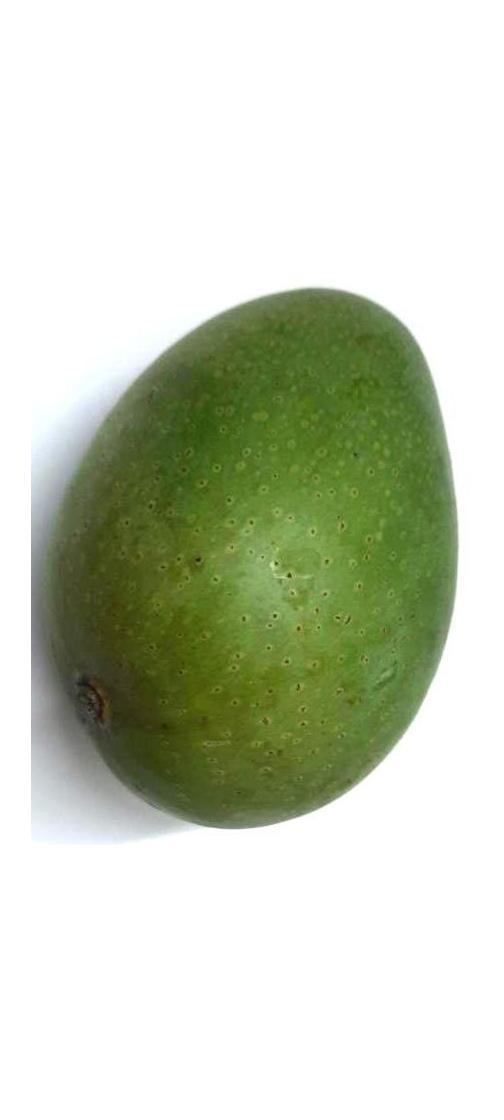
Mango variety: Ashshina Zhinuk